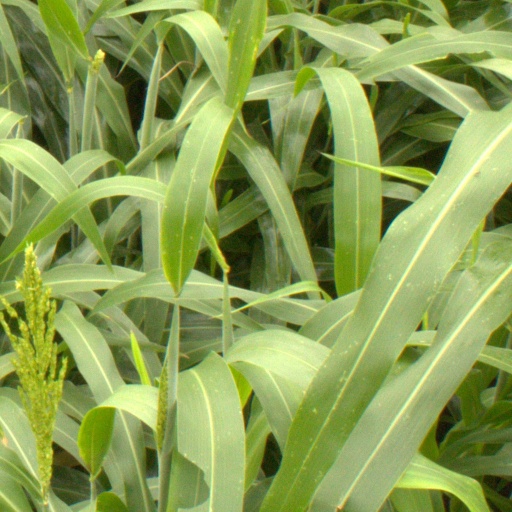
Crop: sorghum